History of rail transportation in the United States

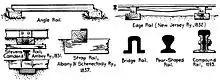
Rail profiles used in the 19th century

In 1980 Congress enacted the Staggers Rail Act to revive freight traffic, by removing restrictive regulations and enabling railroads to be more competitive with the trucking industry. The "Northeast Rail Service Act of 1981" authorized additional deregulation of northeast railroads. Among other things, these laws reduced the role of the ICC in regulating the railroads and allowed the carriers to discontinue unprofitable routes. More railroad companies merged and consolidated their lines in order to remain successful. These changes led to the current system of fewer, but profitable, Class I railroads covering larger regions of the United States.